Fiat 2300

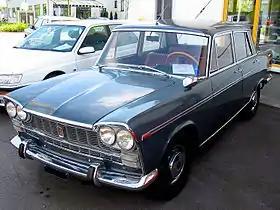
Fiat 2300 saloon

The Fiat 2300 is a six-cylinder executive car which was produced by Italian automotive manufacturer Fiat between 1961 and 1968. The 2300 was made as saloon (styled by Dante Giacosa), estate car and coupé. The 2300 saloon is noteworthy as in 1966 it became the first Fiat model to be available with an automatic transmission.